The Compass Rose (film)

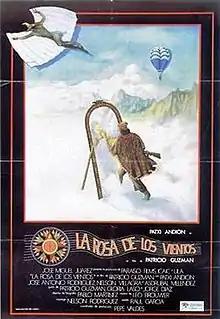
Film poster

The Compass Rose is a 1983 Spanish drama film directed by Patricio Guzmán. It was entered into the 13th Moscow International Film Festival.